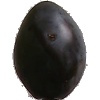
Label: Plum 3